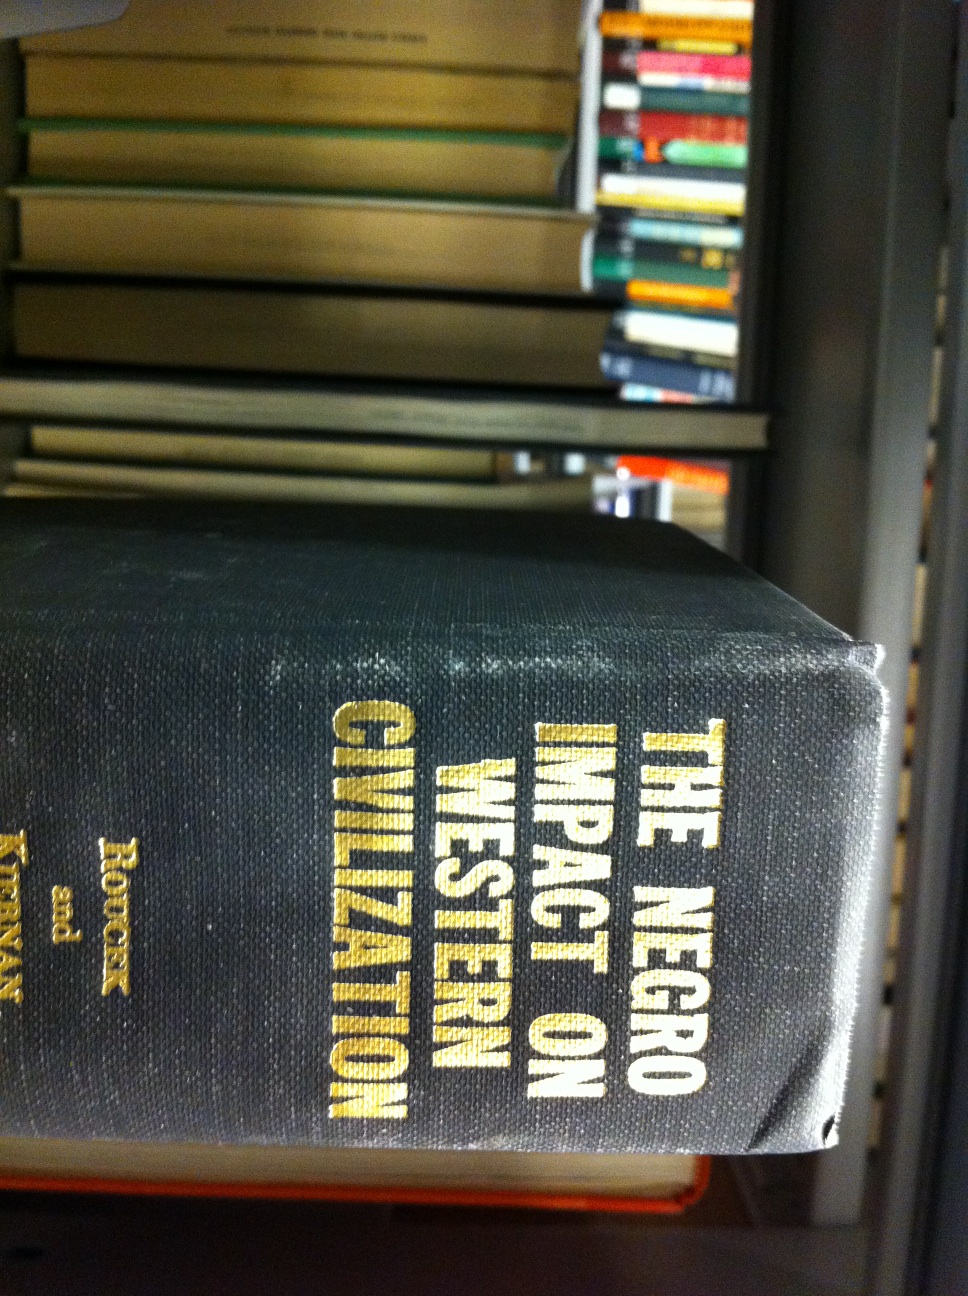Question: What is the title of this book? Thank you.
Answer: negro impact on western civilization